J30 Protests

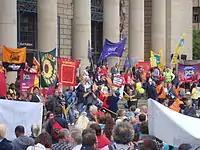
Protestors gather in Sheffield to demonstrate against government plans to change public sector pensions.

A joint NUT, ATL, UCU, PCS strike rally took place outside The Forum in Norwich against "draconian" government cuts in their pension conditions. Norwich International Airport's passport control workers mostly planned to ignore the strike not expecting strikes on the 30th.